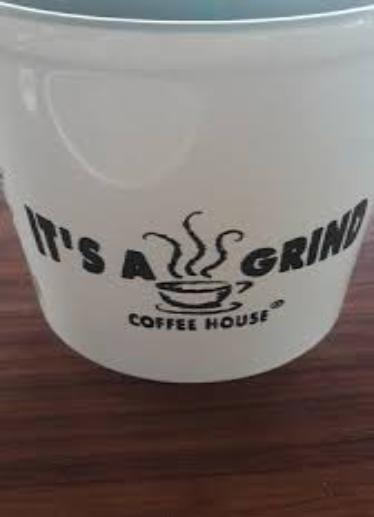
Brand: It's a Grind Coffee House
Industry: Food